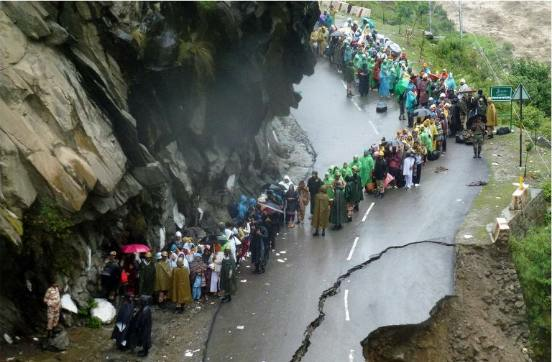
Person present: Yes